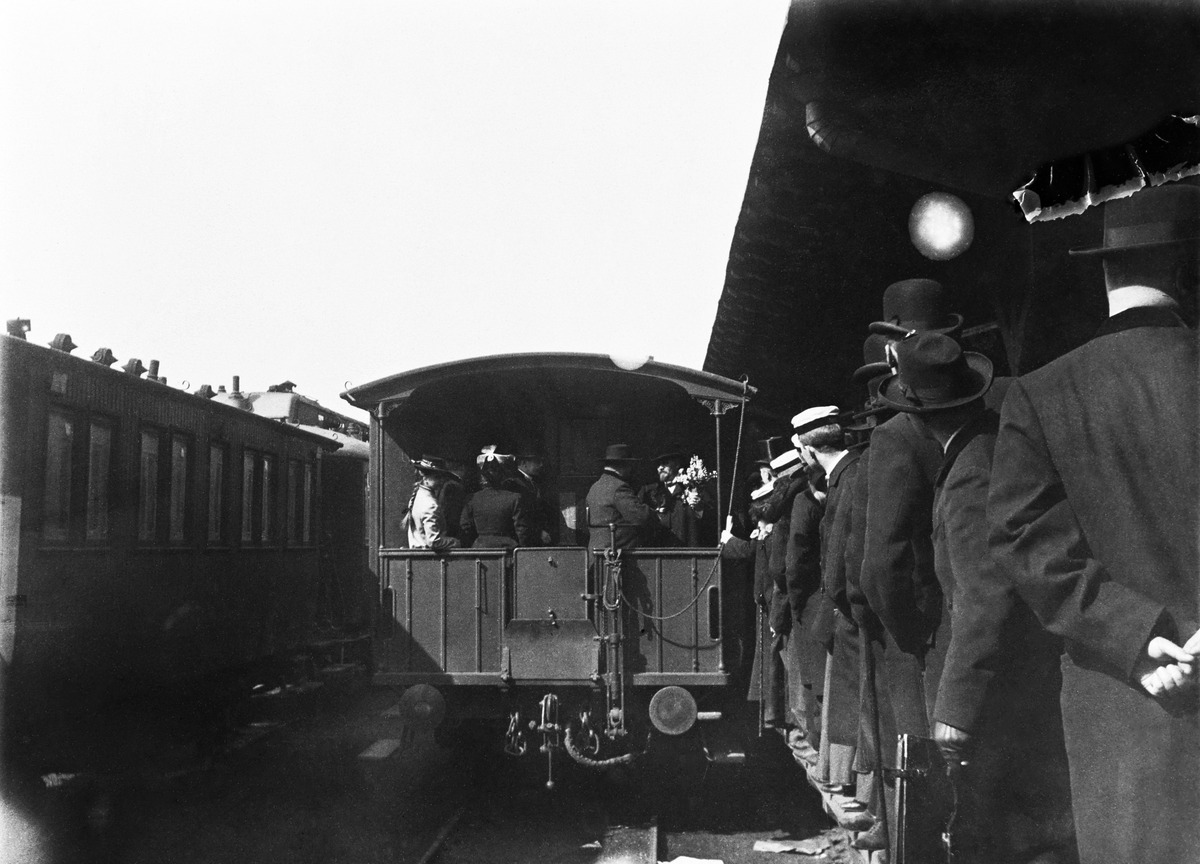
Sortovuodet
sisällön kuvaus: Sortovuodet. Ensimmäisten maastakarkoitettujen lähtö junalla Helsingistä Turun kautta Tukholmaan keväällä 1903. mustavalkoinen
Ajankohta: kuvausaika 1903
Paikka: Suomi, Uusimaa, Helsinki, Kluuvi Helsinki, Helsinki
Aiheet: sortovuodet, joukkoliikkeet, isänmaallisuus, rautatieasemat, yleisö